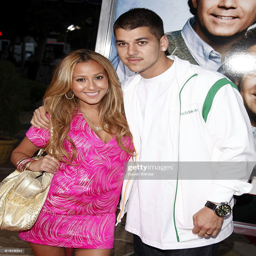
actor and businessperson arrive at the premiere .